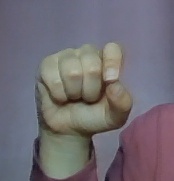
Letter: fa